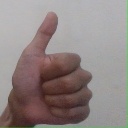
अक्षर: थ